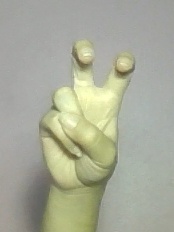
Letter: toot